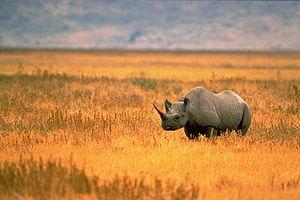
Rhinocéros noir